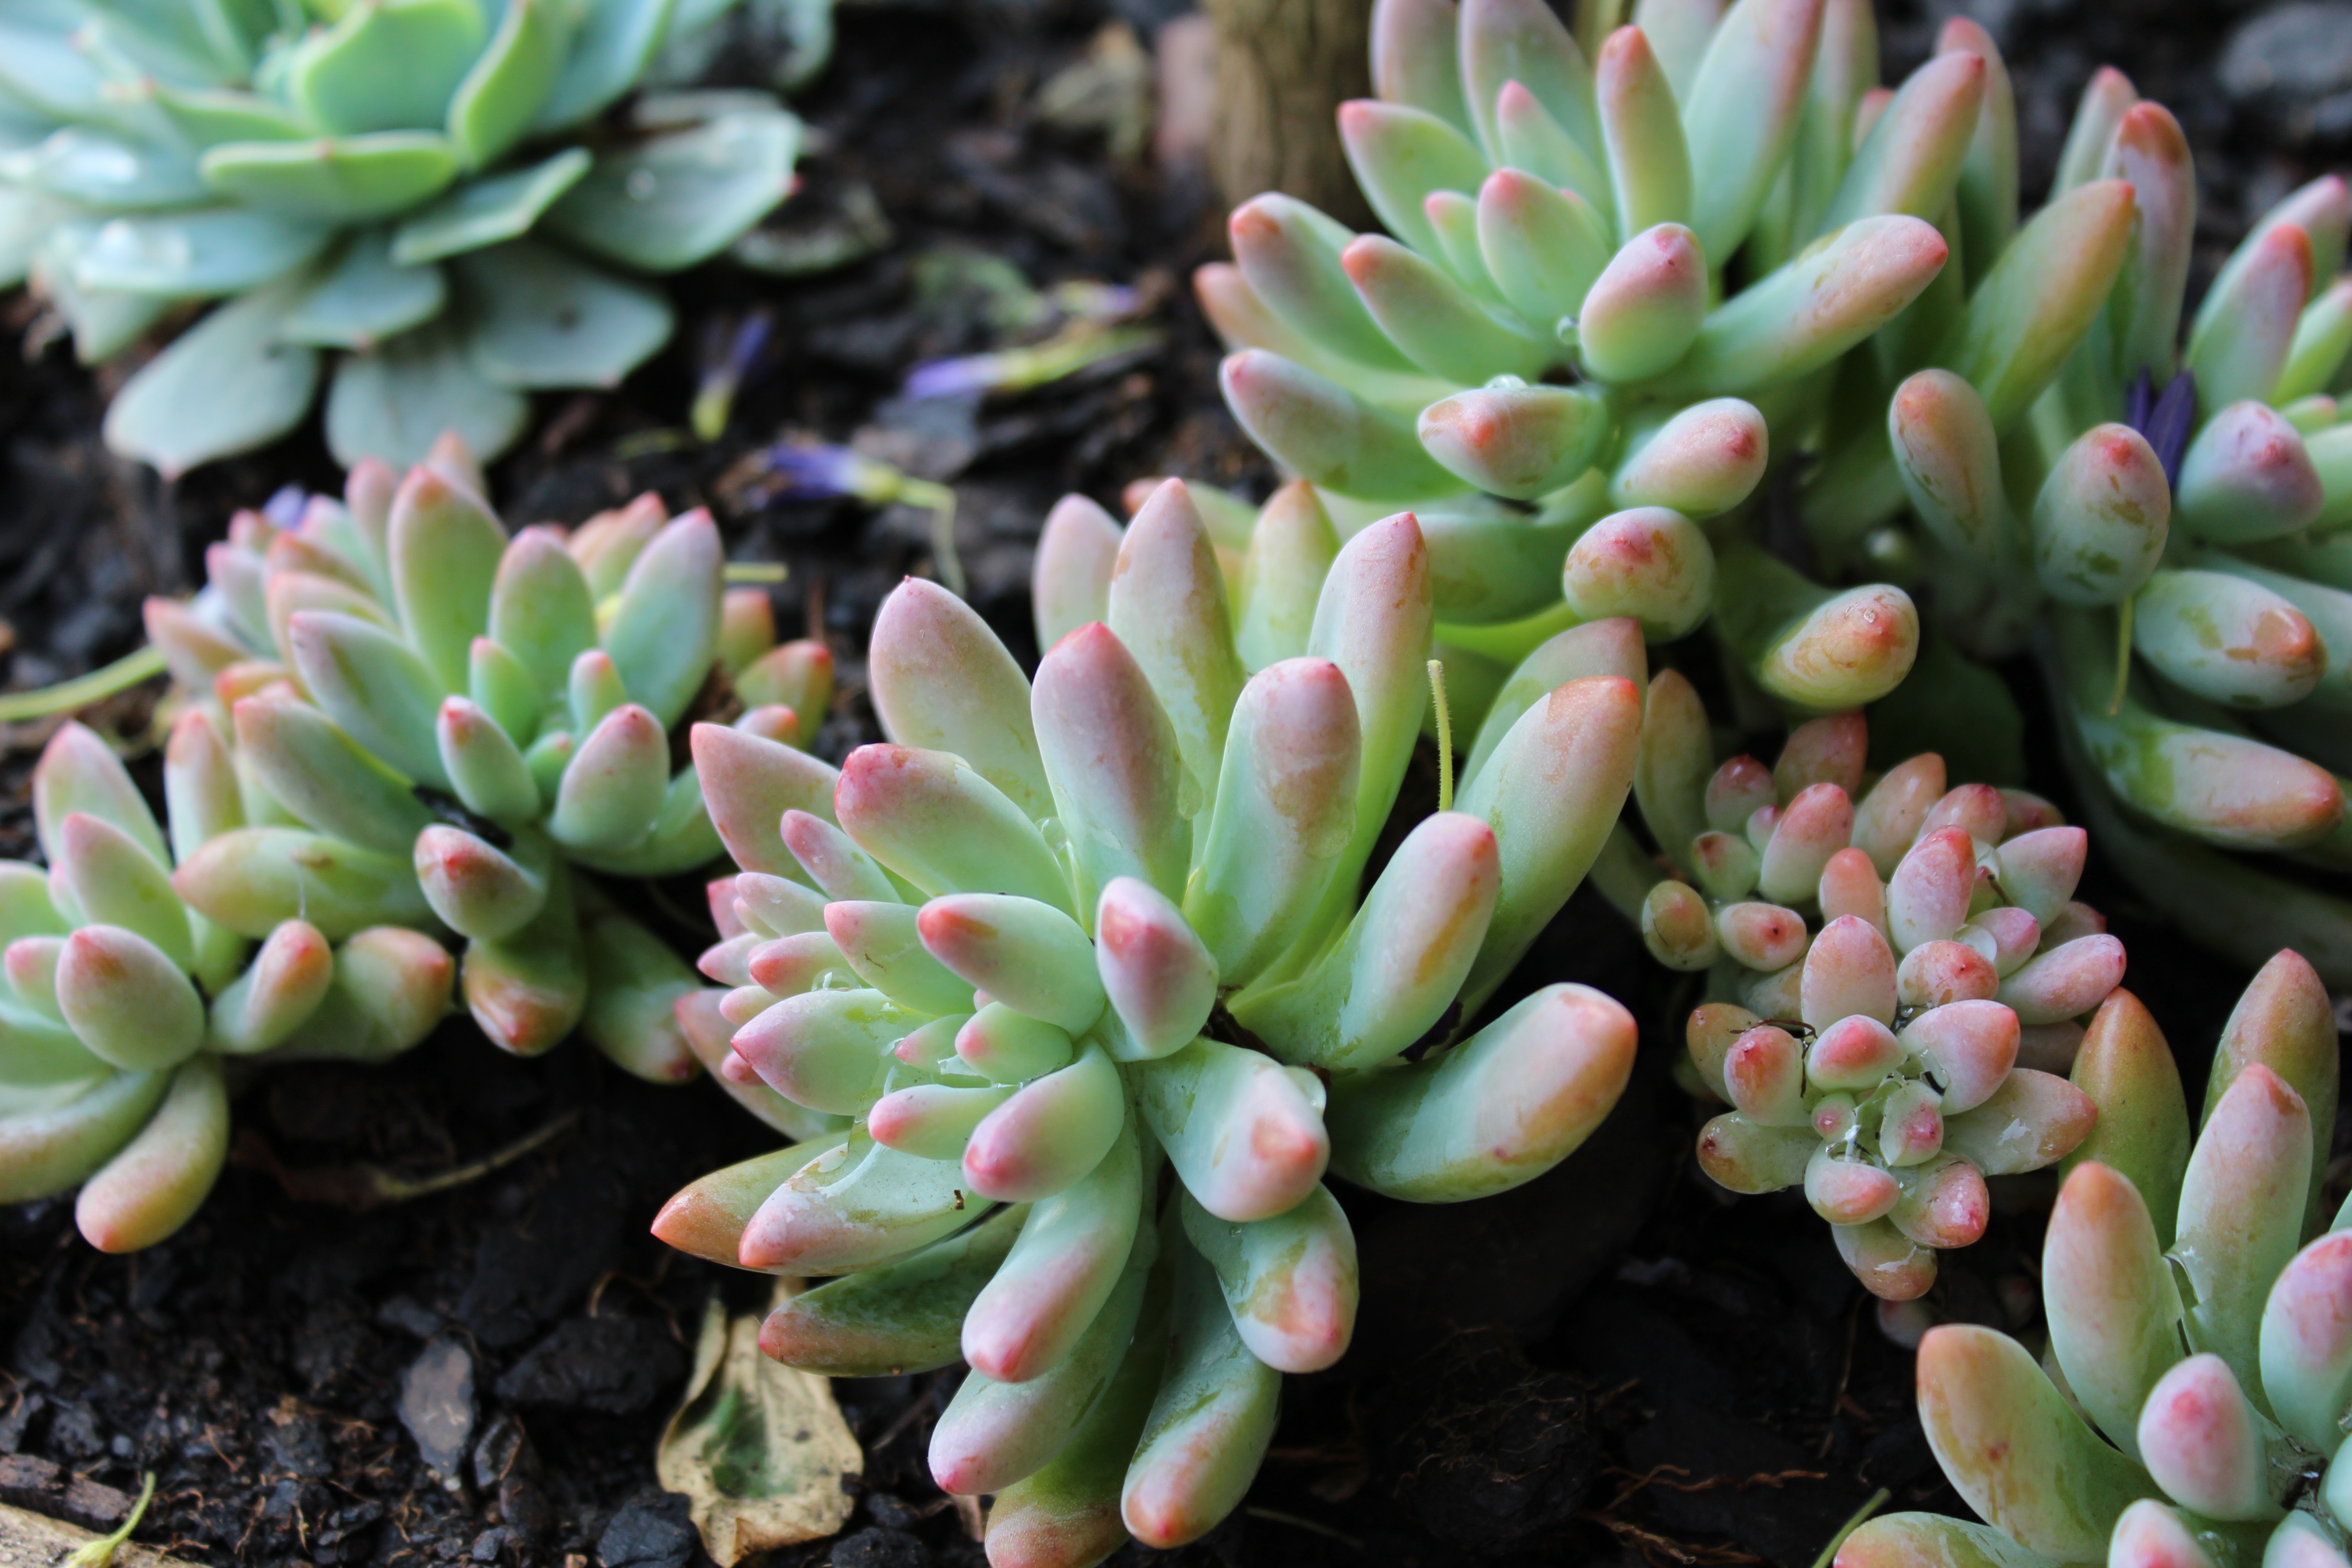
cactus, plant, leaf, flower, green, botany, succulent, garden, flora, gardening, flowering plant, stonecrop family, land plant, hedgehog cactus